Florent Claude

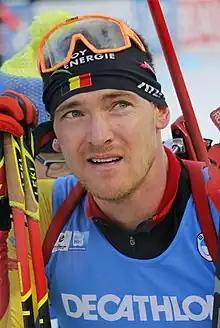
Florent Claude in 2023

Florent Claude is originally a French biathlete, born in Remiremont, in the Vosges, in 1991. He has a Master in physical training from the Université Grenoble Alpes. Due to a lack of chances to compete at the highest biathlon level in France, he relocated to Belgium, where he formed a team with Michael Rösch, another naturalized experienced biathlete (Olympic gold medal in the relay in 2006 with Germany). In June 2017 Claude acquired the Belgian nationality. His brothers Fabien Claude and Emilien Claude are also biathletes and compete for France.